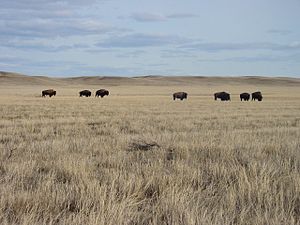
Grasslands National Park
Udsigt over Grasslands National Park, med en lille flok bisonokser.
Grasslands nationalpark er en nationalpark i de sydlige dele af provinsen Saskatchewan i Canada. Den blev etableret i 1981 og det beskyttede område omfattar 907 kvadratkilometer.